Tsukiji-guchi Station

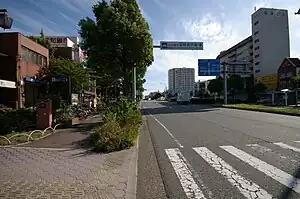
Entrance number 1 and surrounding area

is an underground metro station located in Minato-ku, Nagoya, Aichi, Japan operated by the Nagoya Municipal Subway's Meikō Line. It is located 5.4 kilometers from the terminus of the Meikō Line at Kanayama Station.